Charlie Chung

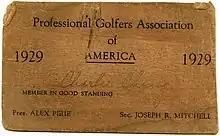

Chung's participation in the white-dominated world of American golf was met with frequent ridicule in sports pages of the country, with one 1922 story patronizingly referring to Chung as "the only big league oriental golf shark of the links" and intimated that he learned of the sport from the "strange words used by 'humorable boss'" while working as a clerk in a sugar company office. "One day Charlie learned that this language referred to a game called golf and soon he was forsaking his clerkly duties for the tees," the wire story mockingly and falsely alleged.